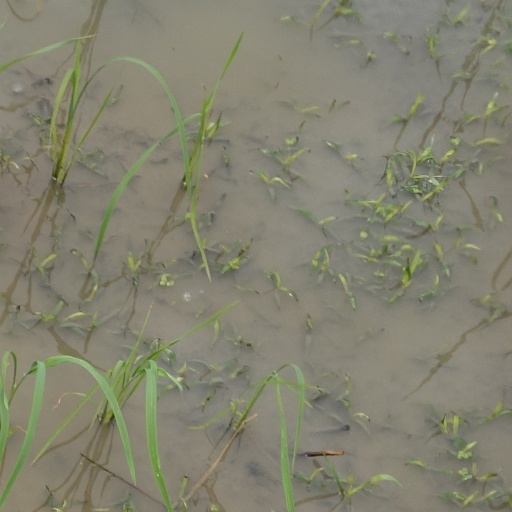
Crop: rice